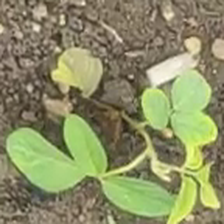
Weed species: Moti_dudhi(Euphorbia_geneculata_L)